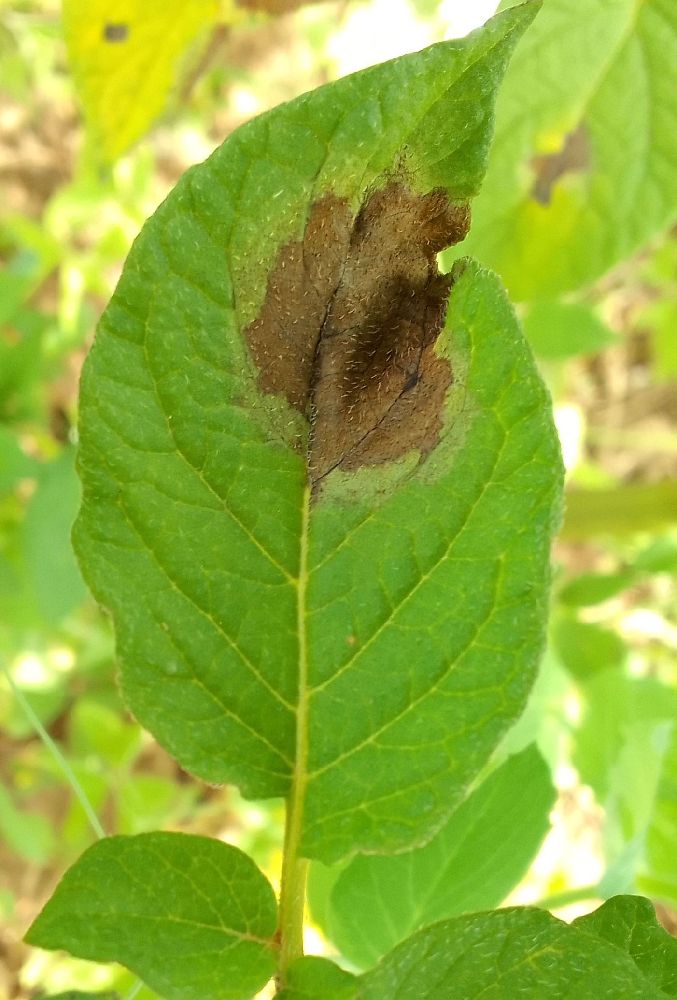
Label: Late blight